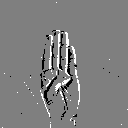
ASL letter: b